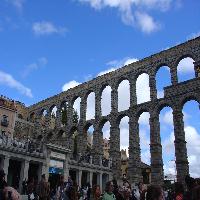
Weather: sun or clear